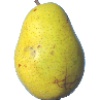
Label: pear_monster